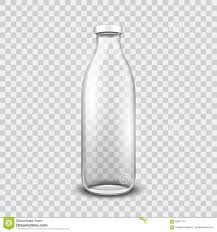
Waste category: glass